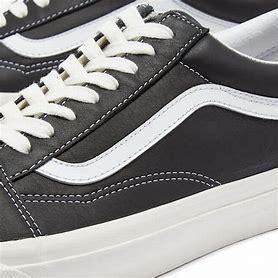
Brand: Vans
Model: UA Old Skool